Mad Professor Mariarti

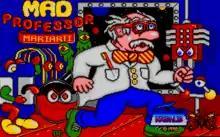
Title screen

Mad Professor Mariarti is a puzzle-platform game developed and published by Krisalis Software in 1990.